Puntal dels Llops

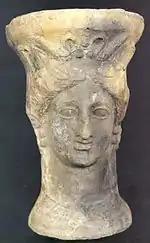
Incense-burner (pebetero) in the shape of the head of the goddess Demeter/Tanit. 3rd century BC, Puntal dels Llops

Also of interest amongst the finds is a jar with a painted scene at the top where two warriors fight surrounded by areas of cross-hatching (with a fruit tree). These areas may represent ploughed fields (and an orchard) and so be visual evidence for the territoriality of warfare in this era.